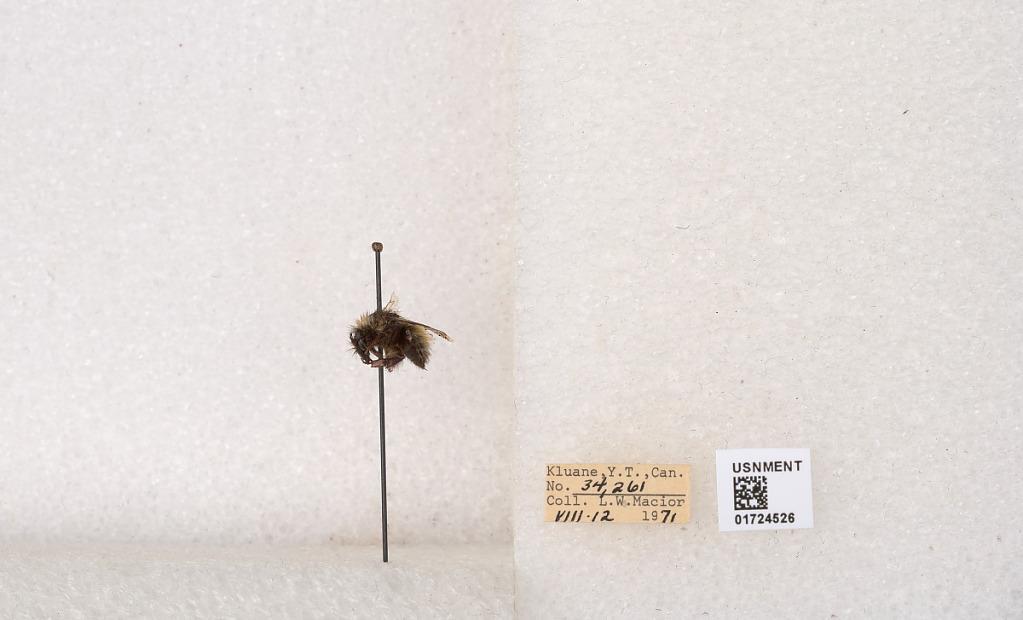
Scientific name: Bombus (Pyrobombus) sylvicola Kirby
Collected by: L. Macior
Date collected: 1971-8-12
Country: Canada
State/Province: Yukon Teritory
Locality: Kluane National Park and Reserve
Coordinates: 60.7493, -139.504